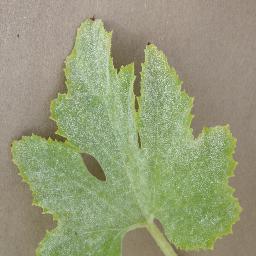
Label: Squash___Powdery_mildew